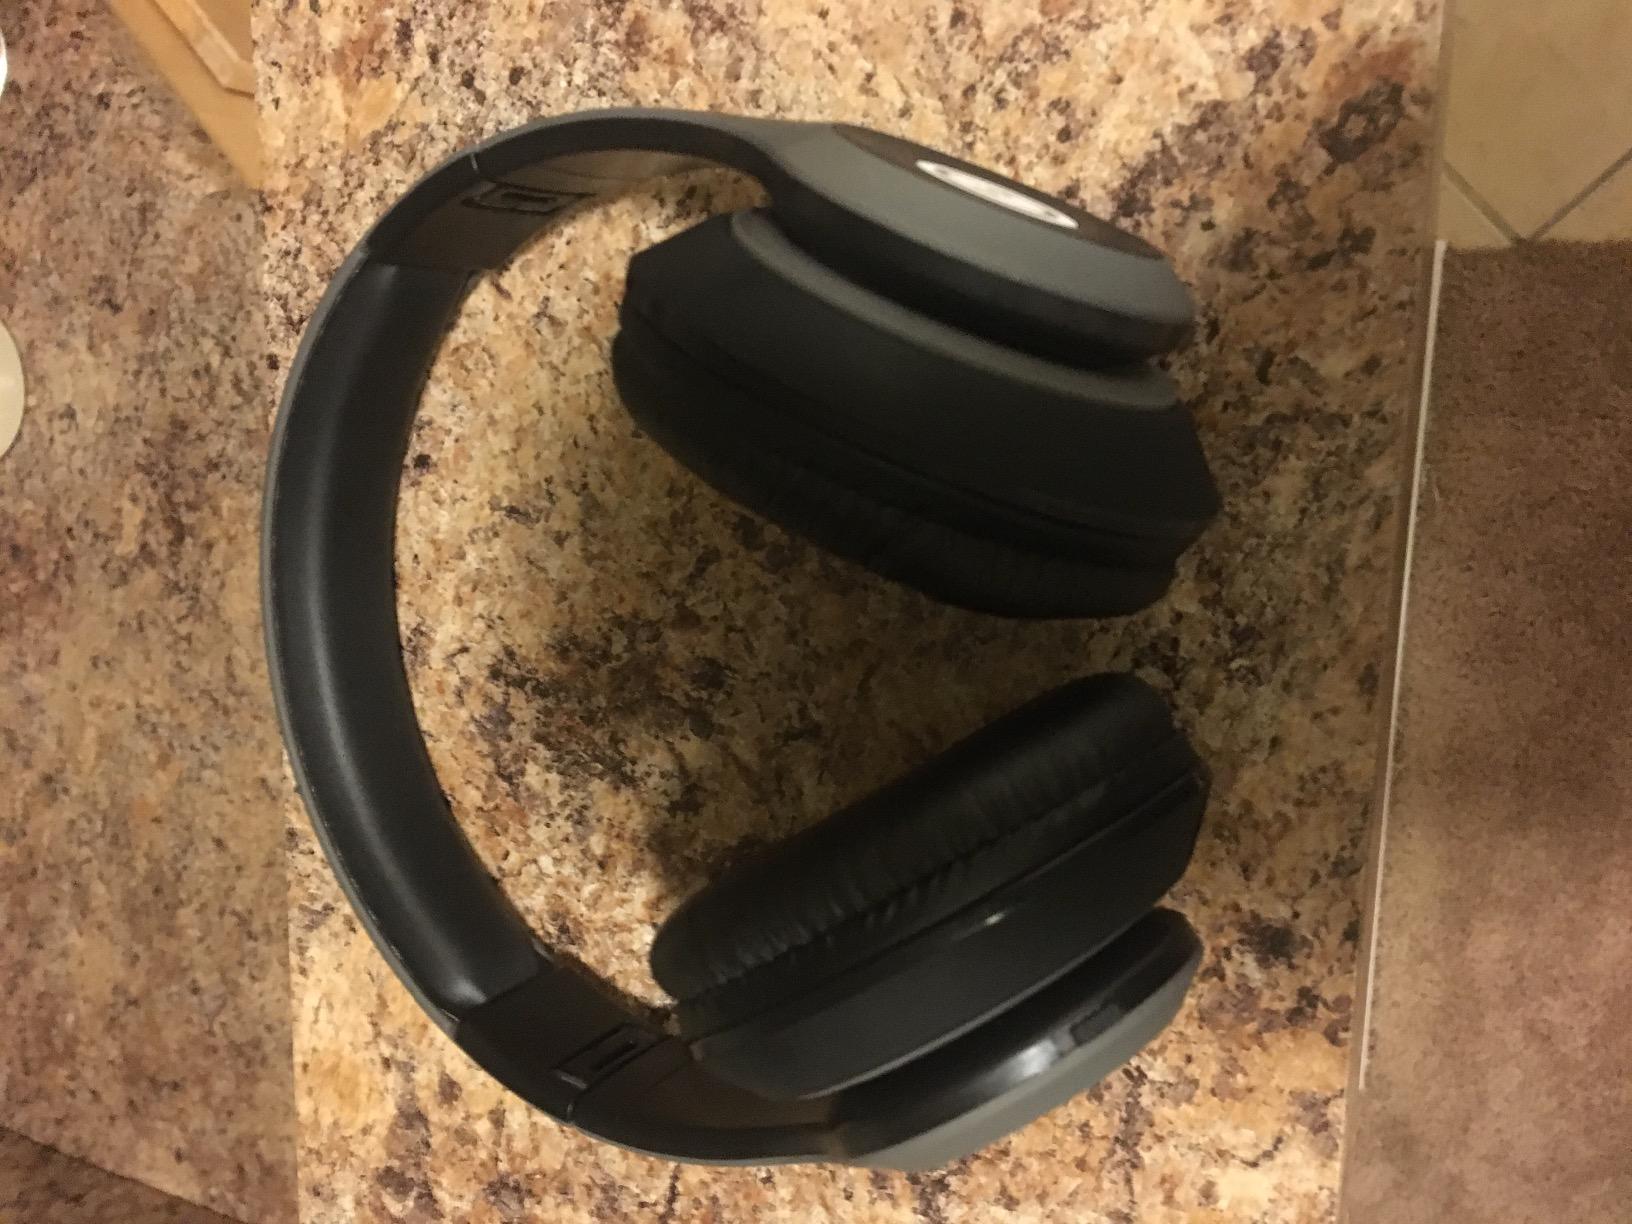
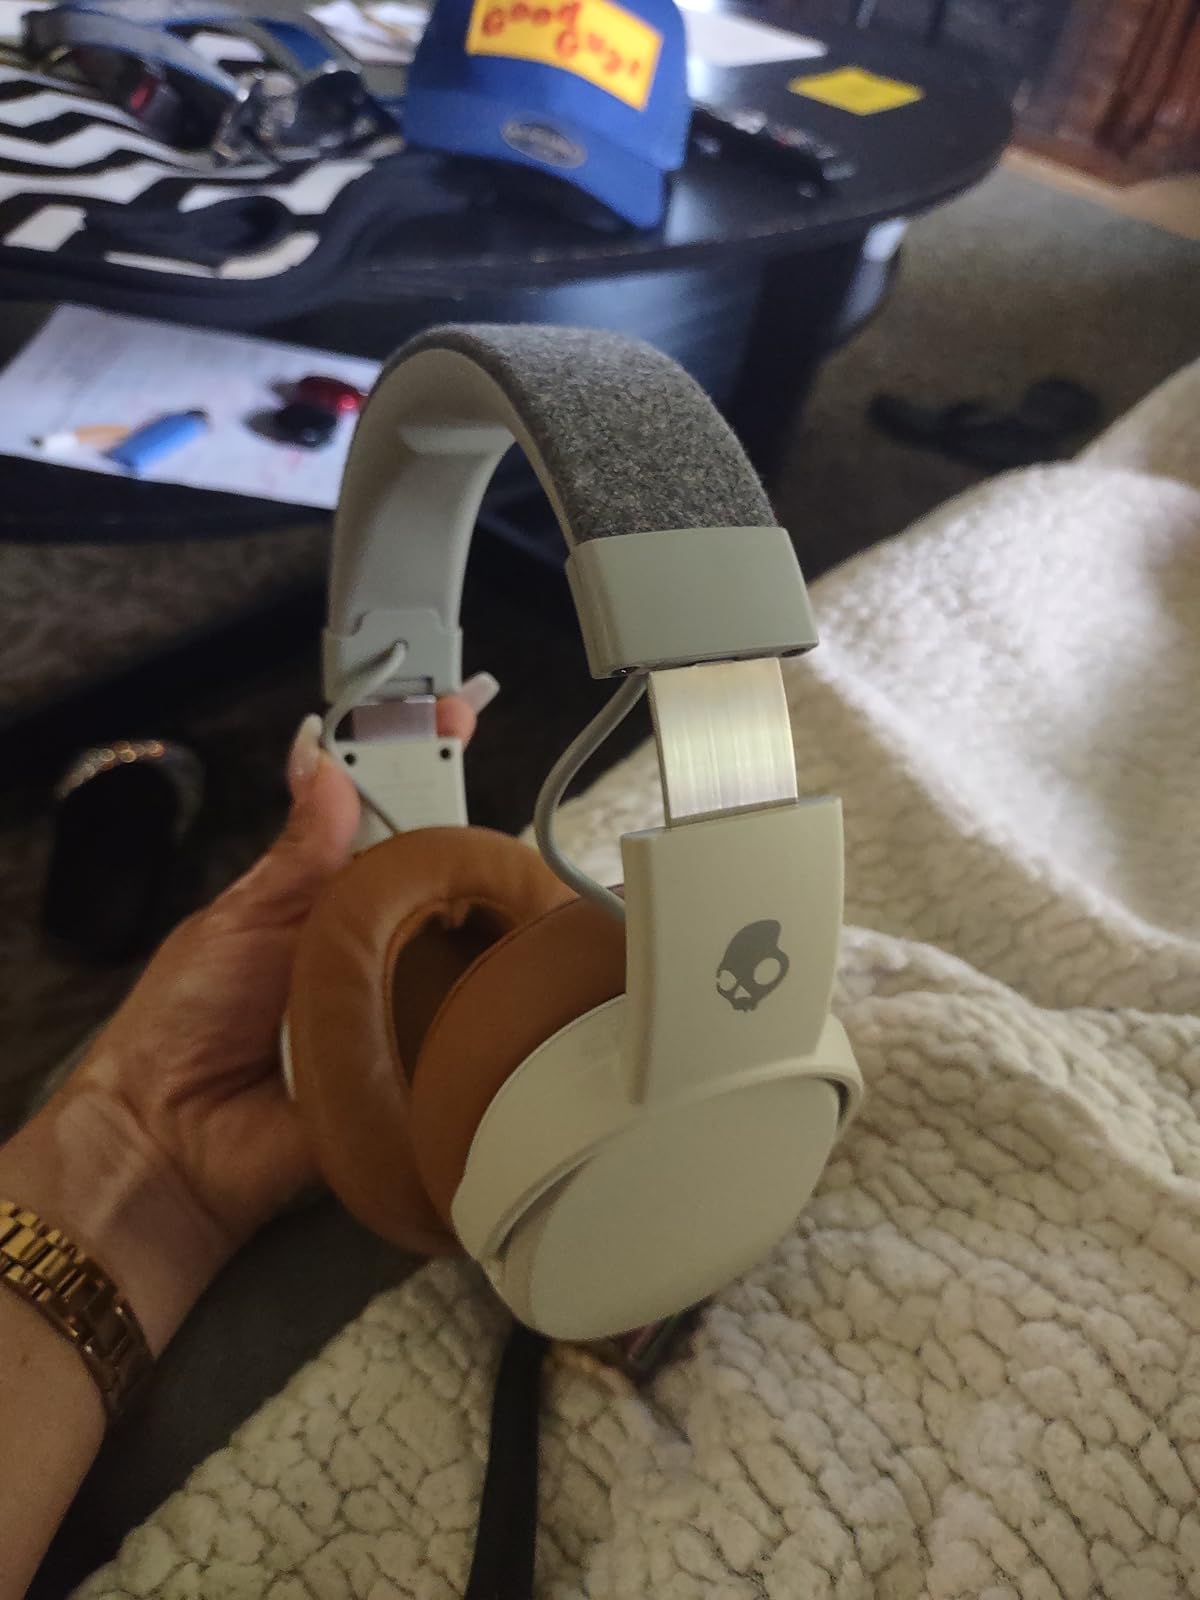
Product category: headphones
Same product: no